History of Kansas

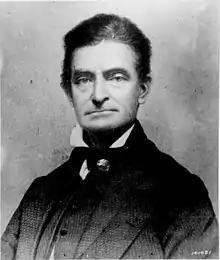
John Brown about 1856

Despite the proximity and opposite aims of the settlers, the lid was largely kept on the violence until the election of the Kansas Territorial legislature on March 30, 1855. On that date, Missourians who had streamed across the border (known as "Border Ruffians") filled the ballot boxes in favor of pro-slavery candidates. As a result, pro-slavery candidates prevailed at every polling district except one (the future Riley County), and the first official legislature was overwhelmingly composed of pro-slavery delegates.